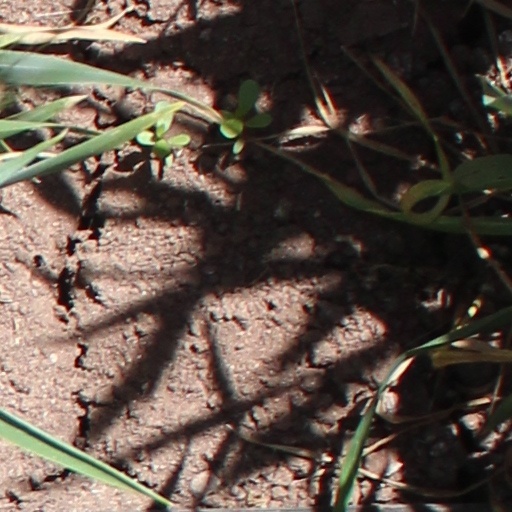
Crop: wheat